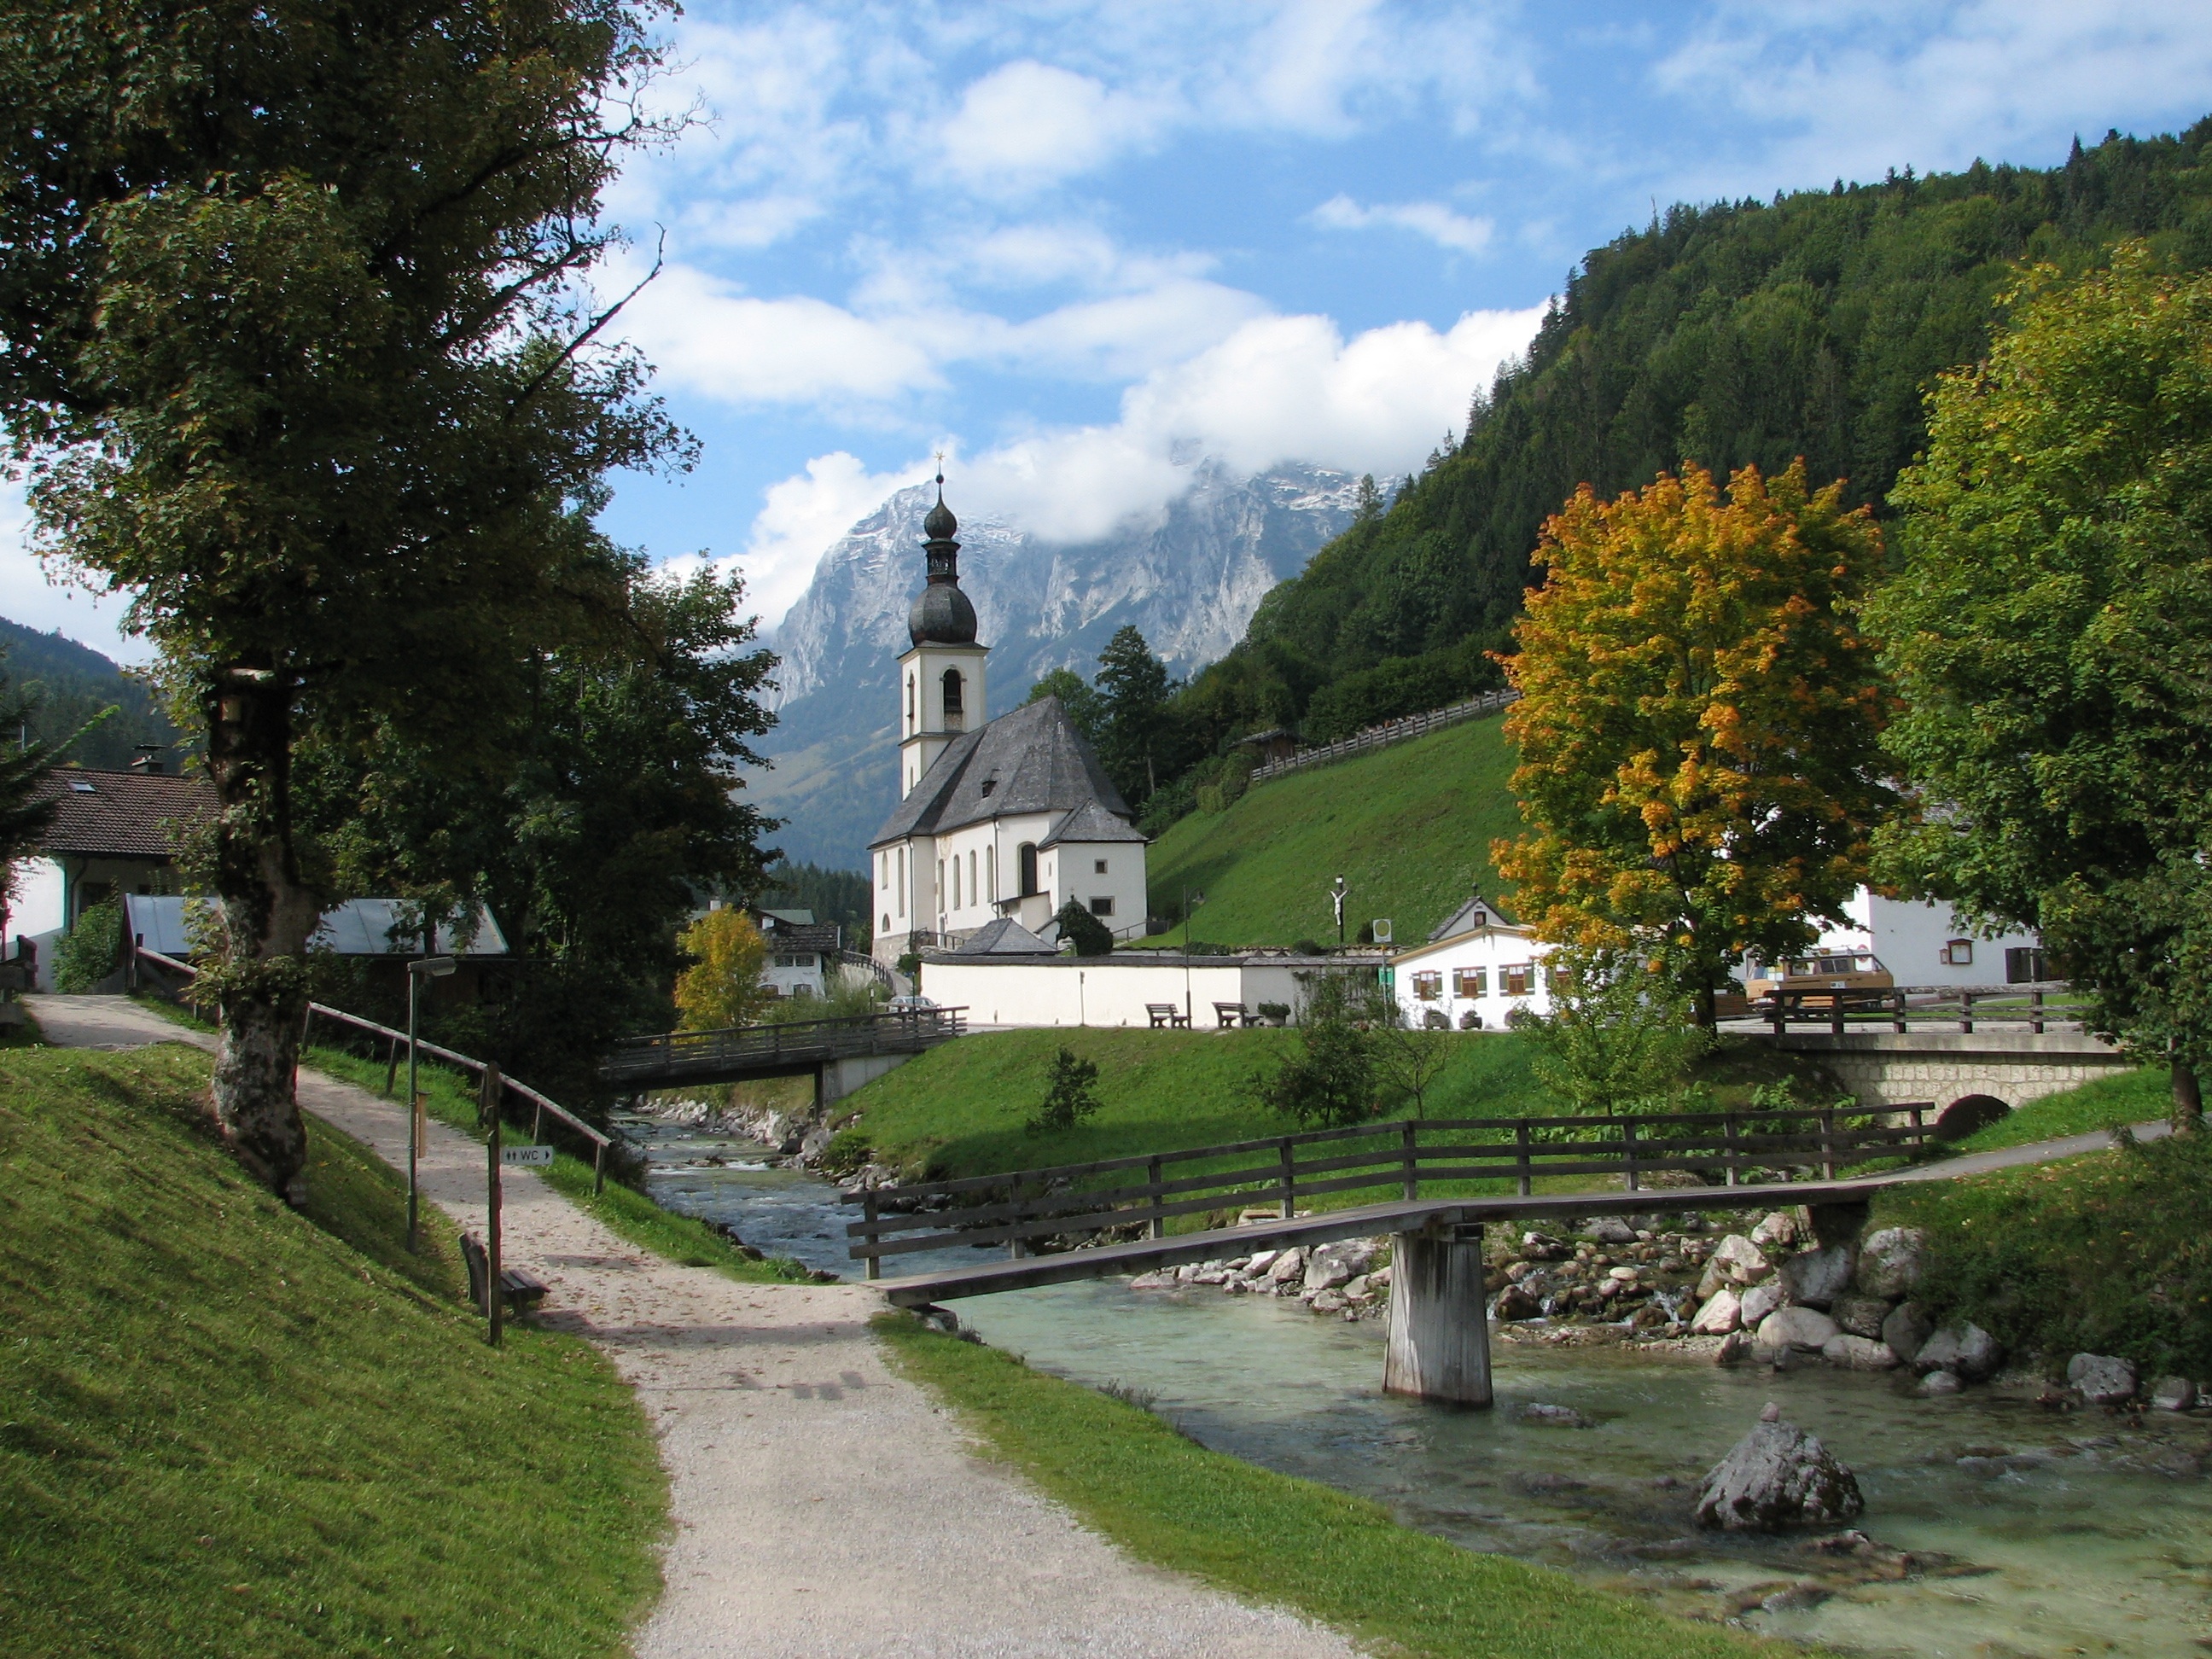
town, view, building, chateau, mountain range, village, autumn, park, castle, church, garden, waterway, mountains, monastery, germany, estate, rural area, ramsau